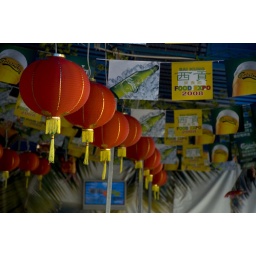
These lamps decorated a market in a small fishing village in Hong Kong.